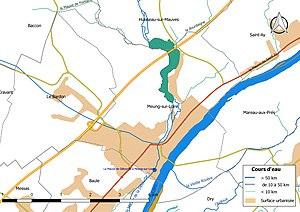
Carte du réseau hydrographique de la commune de fr:Meung-sur-Loire (France).
Meung-sur-Loire est une commune française située dans le département du Loiret en région Centre-Val de Loire.